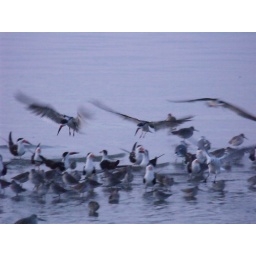
black skimmers flapping their wings as they nearly decide to land in the blue universe of dawn